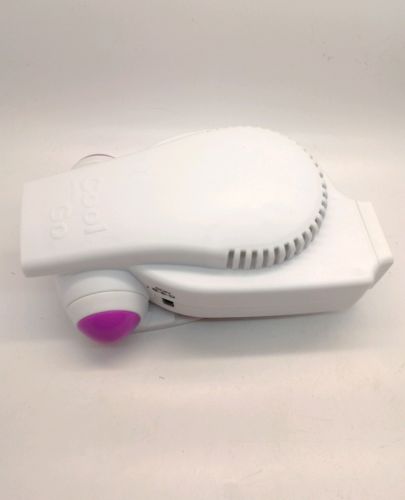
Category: fan